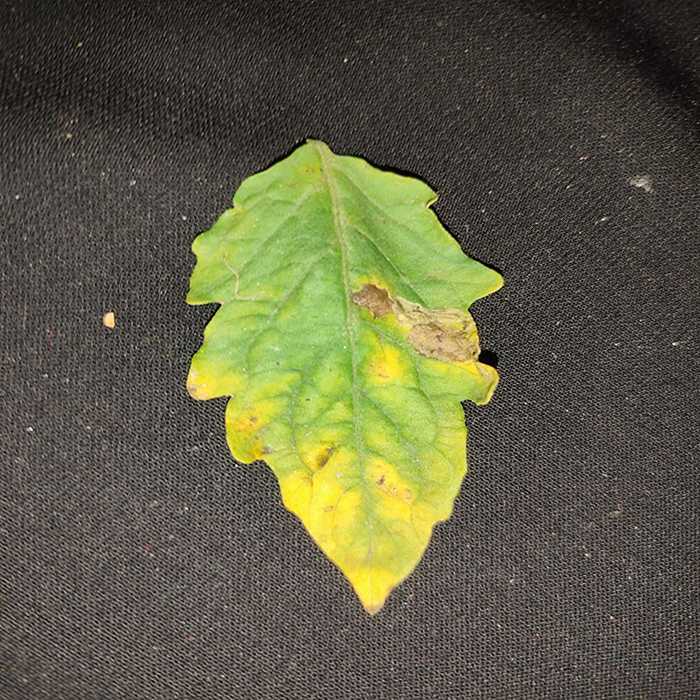
Plant: Tomato
Label: Tomato Bacterial spot